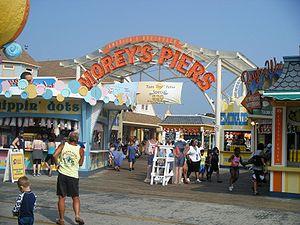
Morey's Piers est un parc d'attractions situé à Wildwood, dans le New Jersey, aux États-Unis.